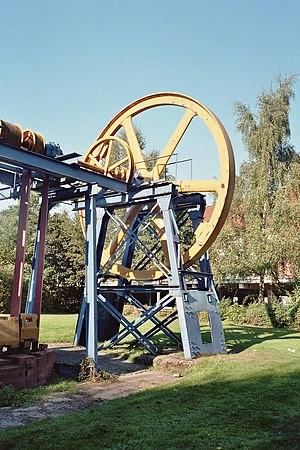
Un volant d'inertie est un système rotatif permettant le stockage et la restitution d'énergie cinétique. Une masse fixée sur un axe est mise en rotation par l'application d'un couple, augmentant sa vitesse de rotation et donc l'énergie emmagasinée. La quantité d'énergie est proportionnelle au carré de la vitesse de rotation.